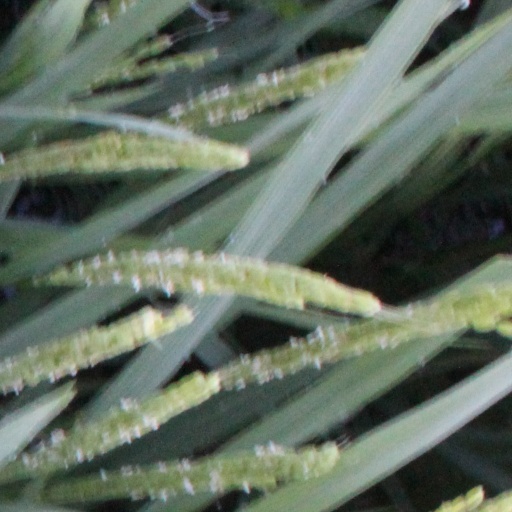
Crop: rice